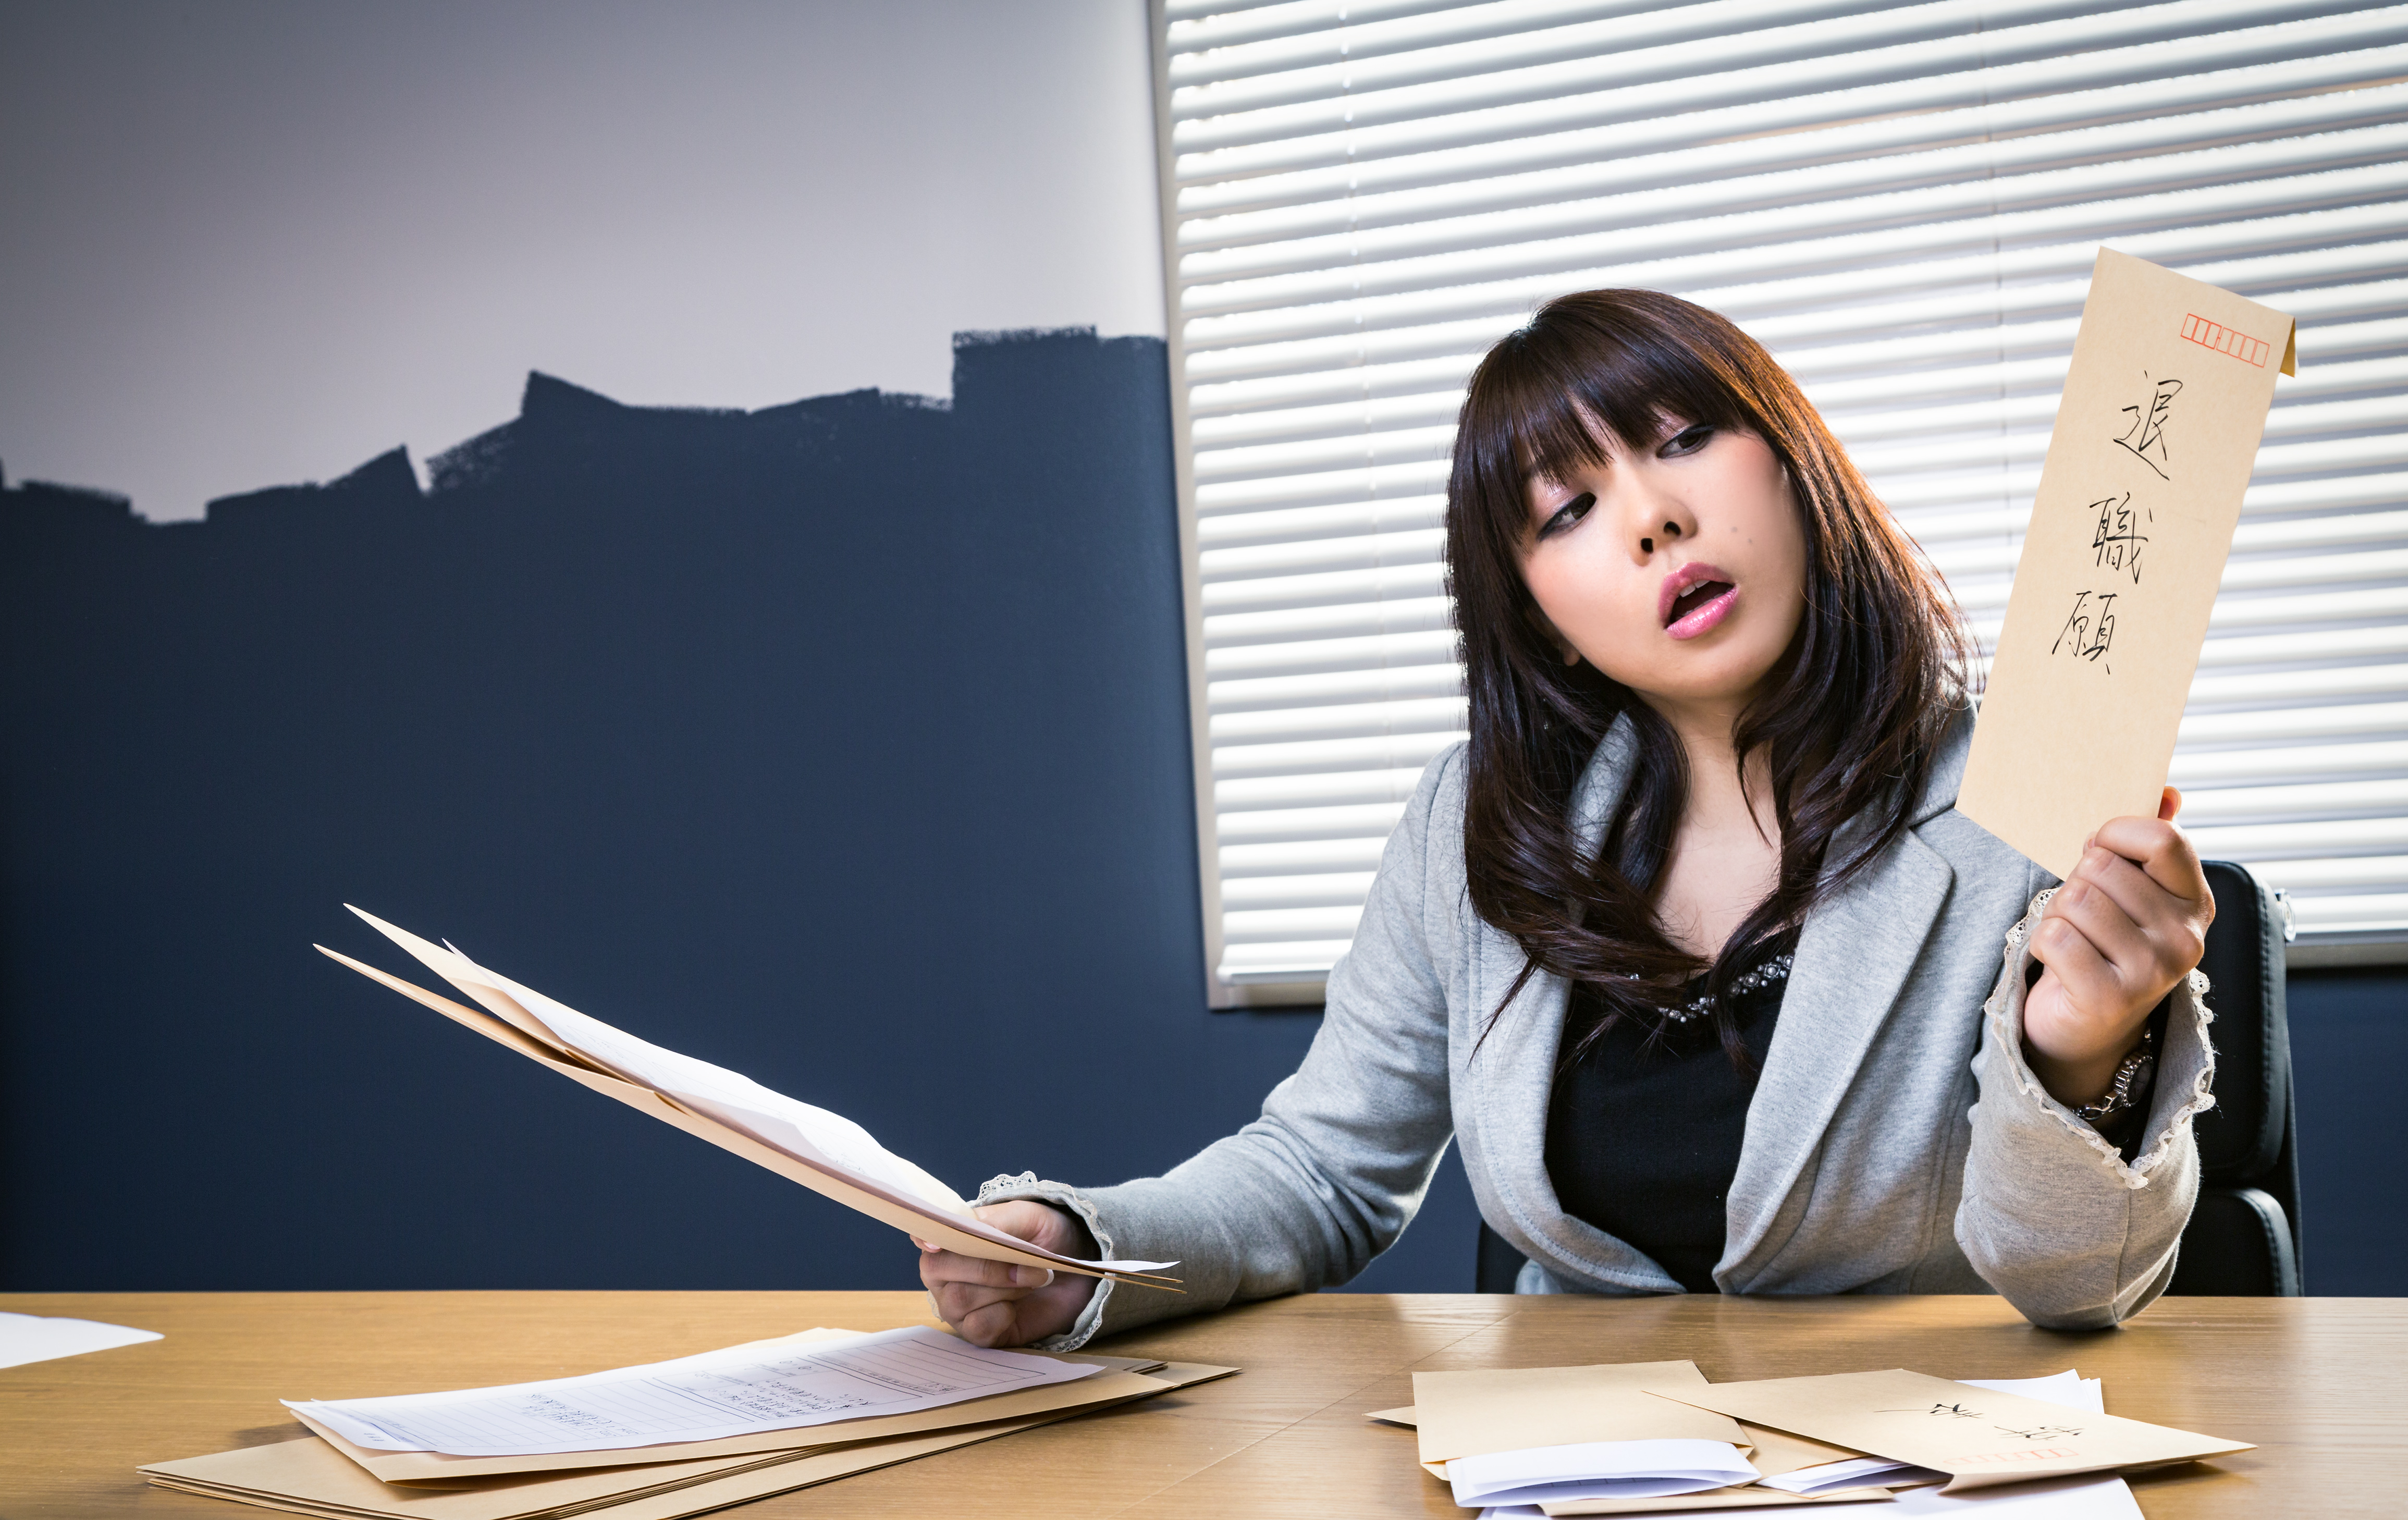
woman, learning, job, desk, student, employment, white collar worker, writing instrument accessory, secretary, homework, sitting, office, writing